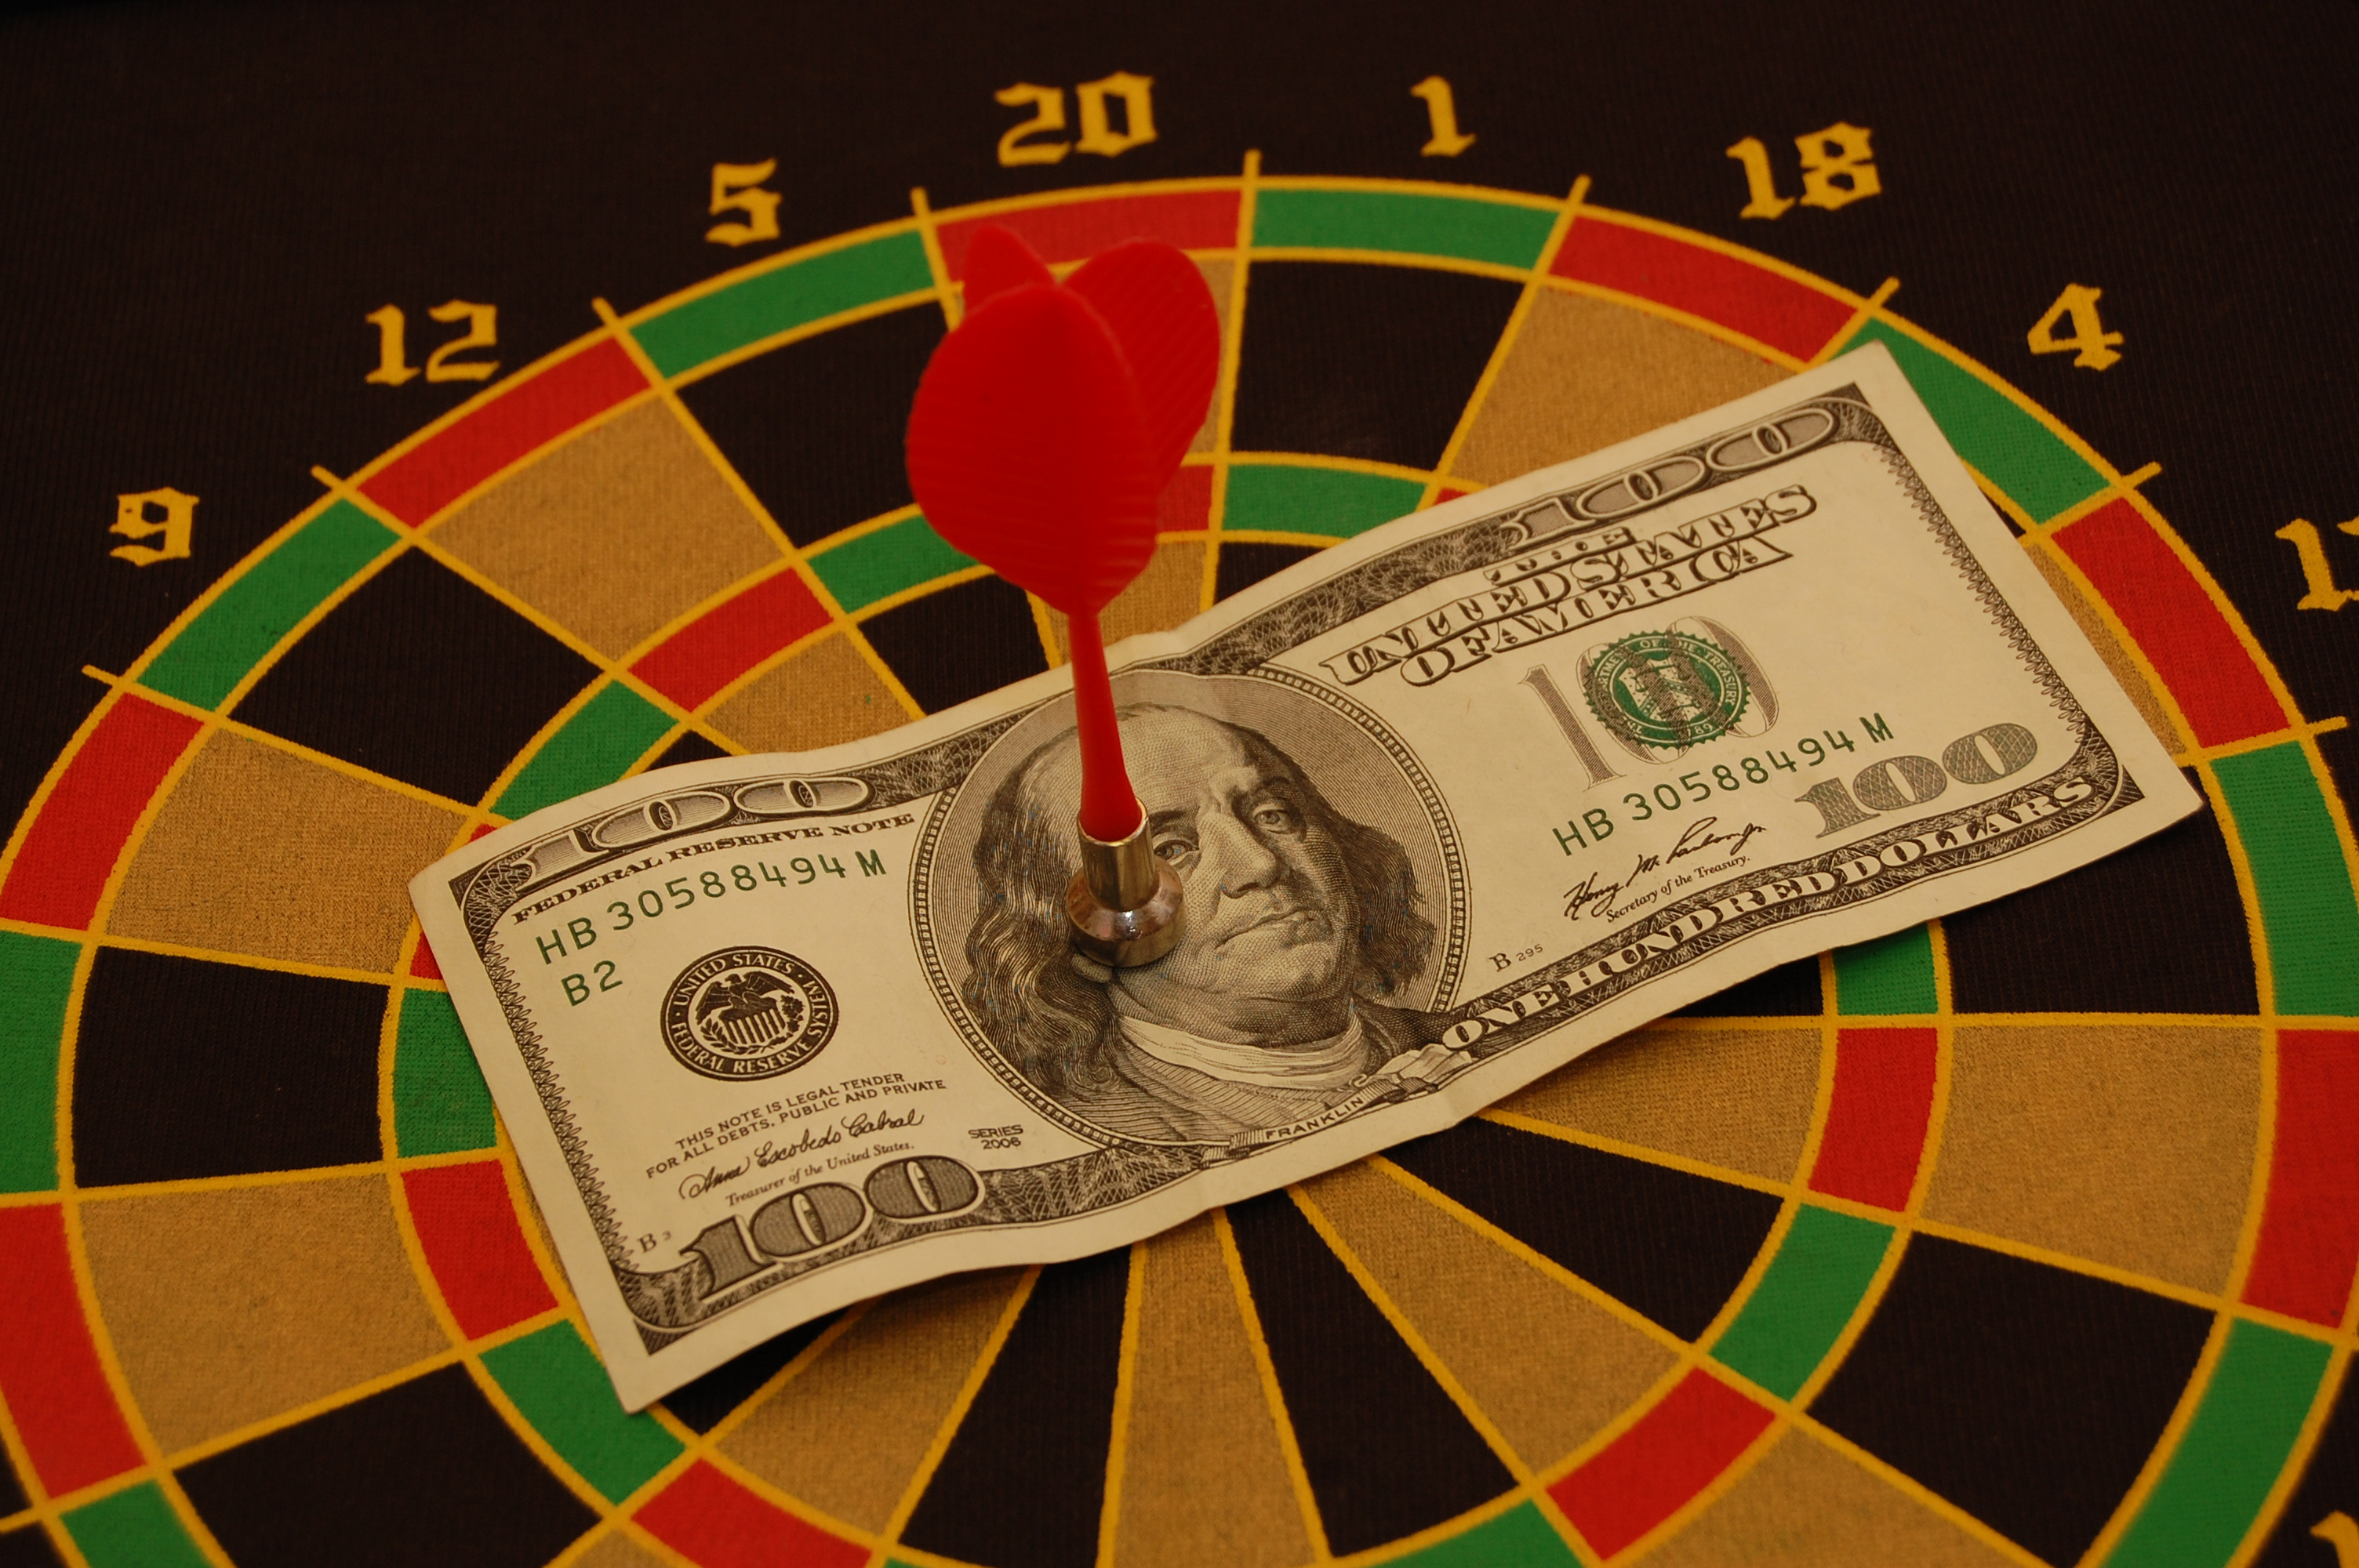
luck, dollars, darts, lottery, chance, target, money, accuracy, dexterity, game, business, strategy, entrepreneurship, risk, excitement, intrigue, one hundred dollars, dedication, purpose, casino, betting, indoor games and sports, games, recreation